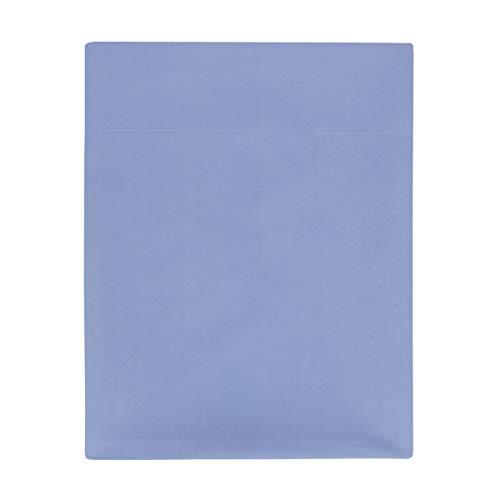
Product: Everything Kids Glow in The Dark 4 Piece Toddler Bed Comforter Set, Space Astronaut, Navy/Green/Yellow/White
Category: Home & Kitchen | Bedding | Kids' Bedding | Sheets & Pillowcases | Sheet & Pillowcase Sets
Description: This set is sure to be the highlight of your toddler's room.
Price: $57.99